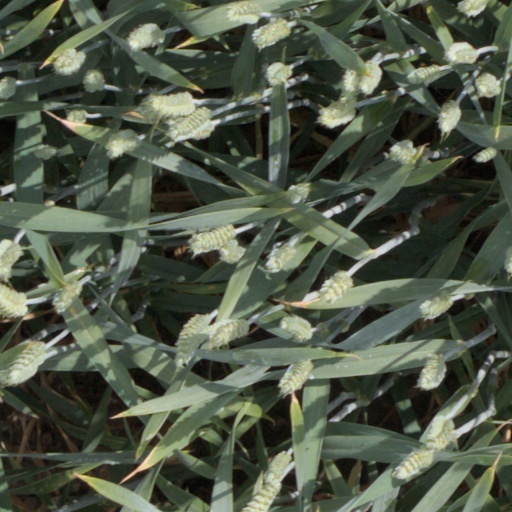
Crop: wheat